St Nicolas' Church, Kings Norton

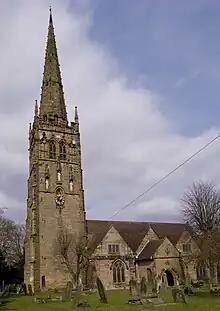
St Nicolas' Church

St Nicolas' Church, Kings Norton, is the Anglican parish church of Kings Norton, in the Diocese of Birmingham, West Midlands, England.